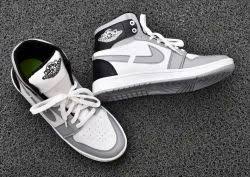
Label: Sneaker